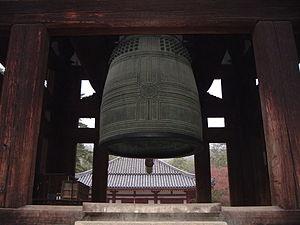
Les bonshō, aussi connues sous le nom de tsurigane ou ōgane sont des cloches dans les temples bouddhistes au Japon utilisées pour appeler les moines à la prière et à marquer le temps.